Battle of Lechfeld (910)

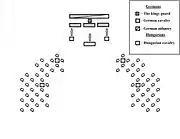
The first phase of the battle.

The Germans prepared for battle, making their battle formation, and it began, with the Hungarians, probably in small swarming archer groups, attacking on horses, shooting arrows on the Germans, who protected themselves with their wall of shields. After a while the Hungarians retreated feigning defeat, and when the German heavy mounted horsemen pursued them, they shot arrows back on the Germans, killing many of them, while their horses continued to retreat. In the course of the day, this tactic was used several times. Probably the German army was composed of infantry and heavy cavalry, with heavy shields, lances, and swords, while the Hungarians were all light cavalry, with bow and arrow as their main weapon. This is why when the Germans attacked, only the heavy cavalry pursued the Hungarians, while the infantry formed a solid wall, and stayed in their places. Because of their light weapons and armor, Hungarians were more mobile and quick, but at the same time more vulnerable to the Germans' heavy weapons. But their nomadic composite bows were much more superior than the European bows, and because of this they could kill the enemy with their arrows, without being reached by the Europeans. Also the Hungarian horses were quicker than the German ones, because they had less weight to carry. But still, in order to lure the German soldiers after them, the Hungarians had to move very close, and even start short hand-to-hand skirmishes with the superior Germans, in the places of the defensive line, where they saw weaknesses, then to run, when the situation started to be severe, convincing the enemy that he is about to win, persuading him to pursue them, and with this to break his battle formation, giving them the opportunity to exploit this, and inflict heavy losses on them.